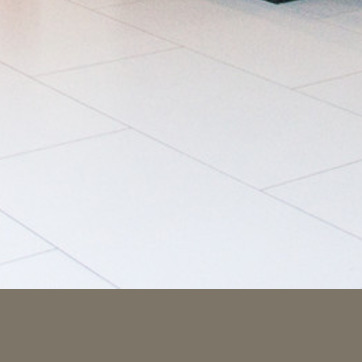
Material: tile